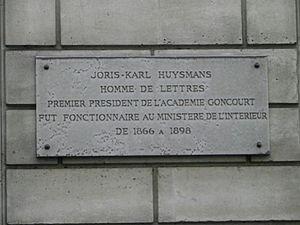
Plaque Joris-Karl Huysmans - Rue Cambacérès à Paris
Joris-Karl Huysmans [ɥismɑ̃ːs], nom de plume de Charles Marie Georges Huysmans, est un écrivain et critique d'art français, né le 5 février 1848 à Paris et mort dans la même ville le 12 mai 1907.
La rue Cambacérès est une voie du 8ᵉ arrondissement de Paris.